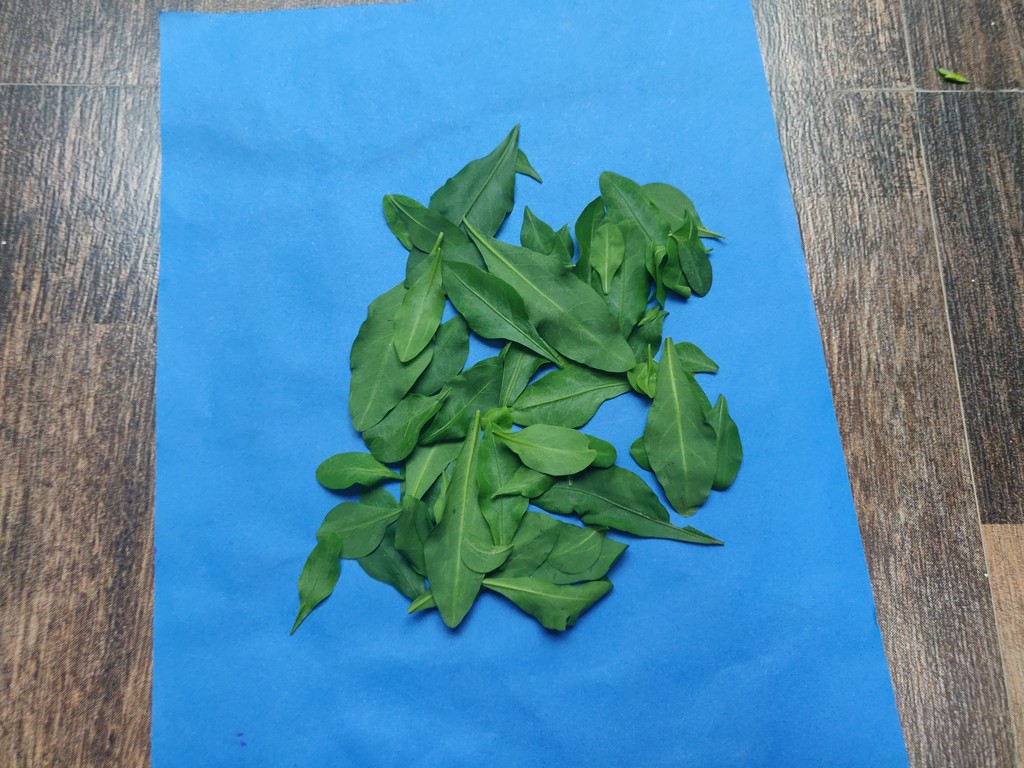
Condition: Healthy
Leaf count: multiple
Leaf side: unknown